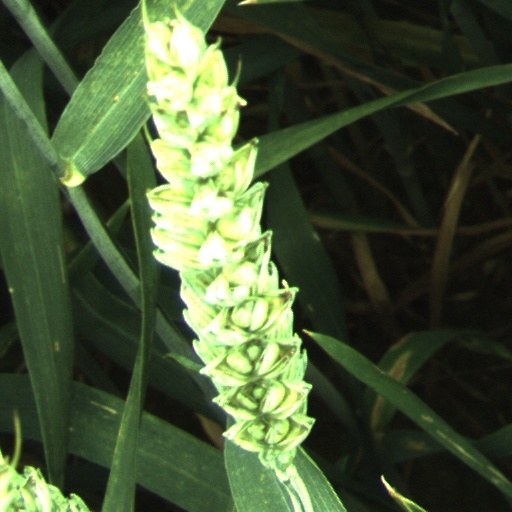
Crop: wheat